Muriel Duckworth

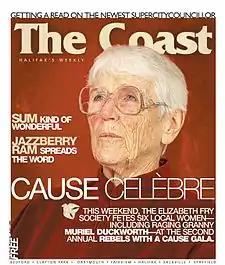
Newspaper cover story on Muriel Duckworth being honoured in 1999 by the Elizabeth Fry Society

Muriel Duckworth's pacifism was reflected in her religious beliefs and her work on behalf of peace organizations. She was a founding member of the Nova Scotia Voice of Women, a provincial branch of the Voice of Women (VOW). She served as the National President of VOW, now called the Canadian Voice of Women for Peace, from 1967 to 1971. During her presidency, VOW protested vigorously against the US-led War in Vietnam. It also condemned the Canadian government's tacit support for the war and its policy of quietly encouraging the sale of Canadian-made weapons to the US military. In 1969 and 1971, Duckworth helped organize two highly publicized visits to Canada by Vietnamese women directly affected by the war.